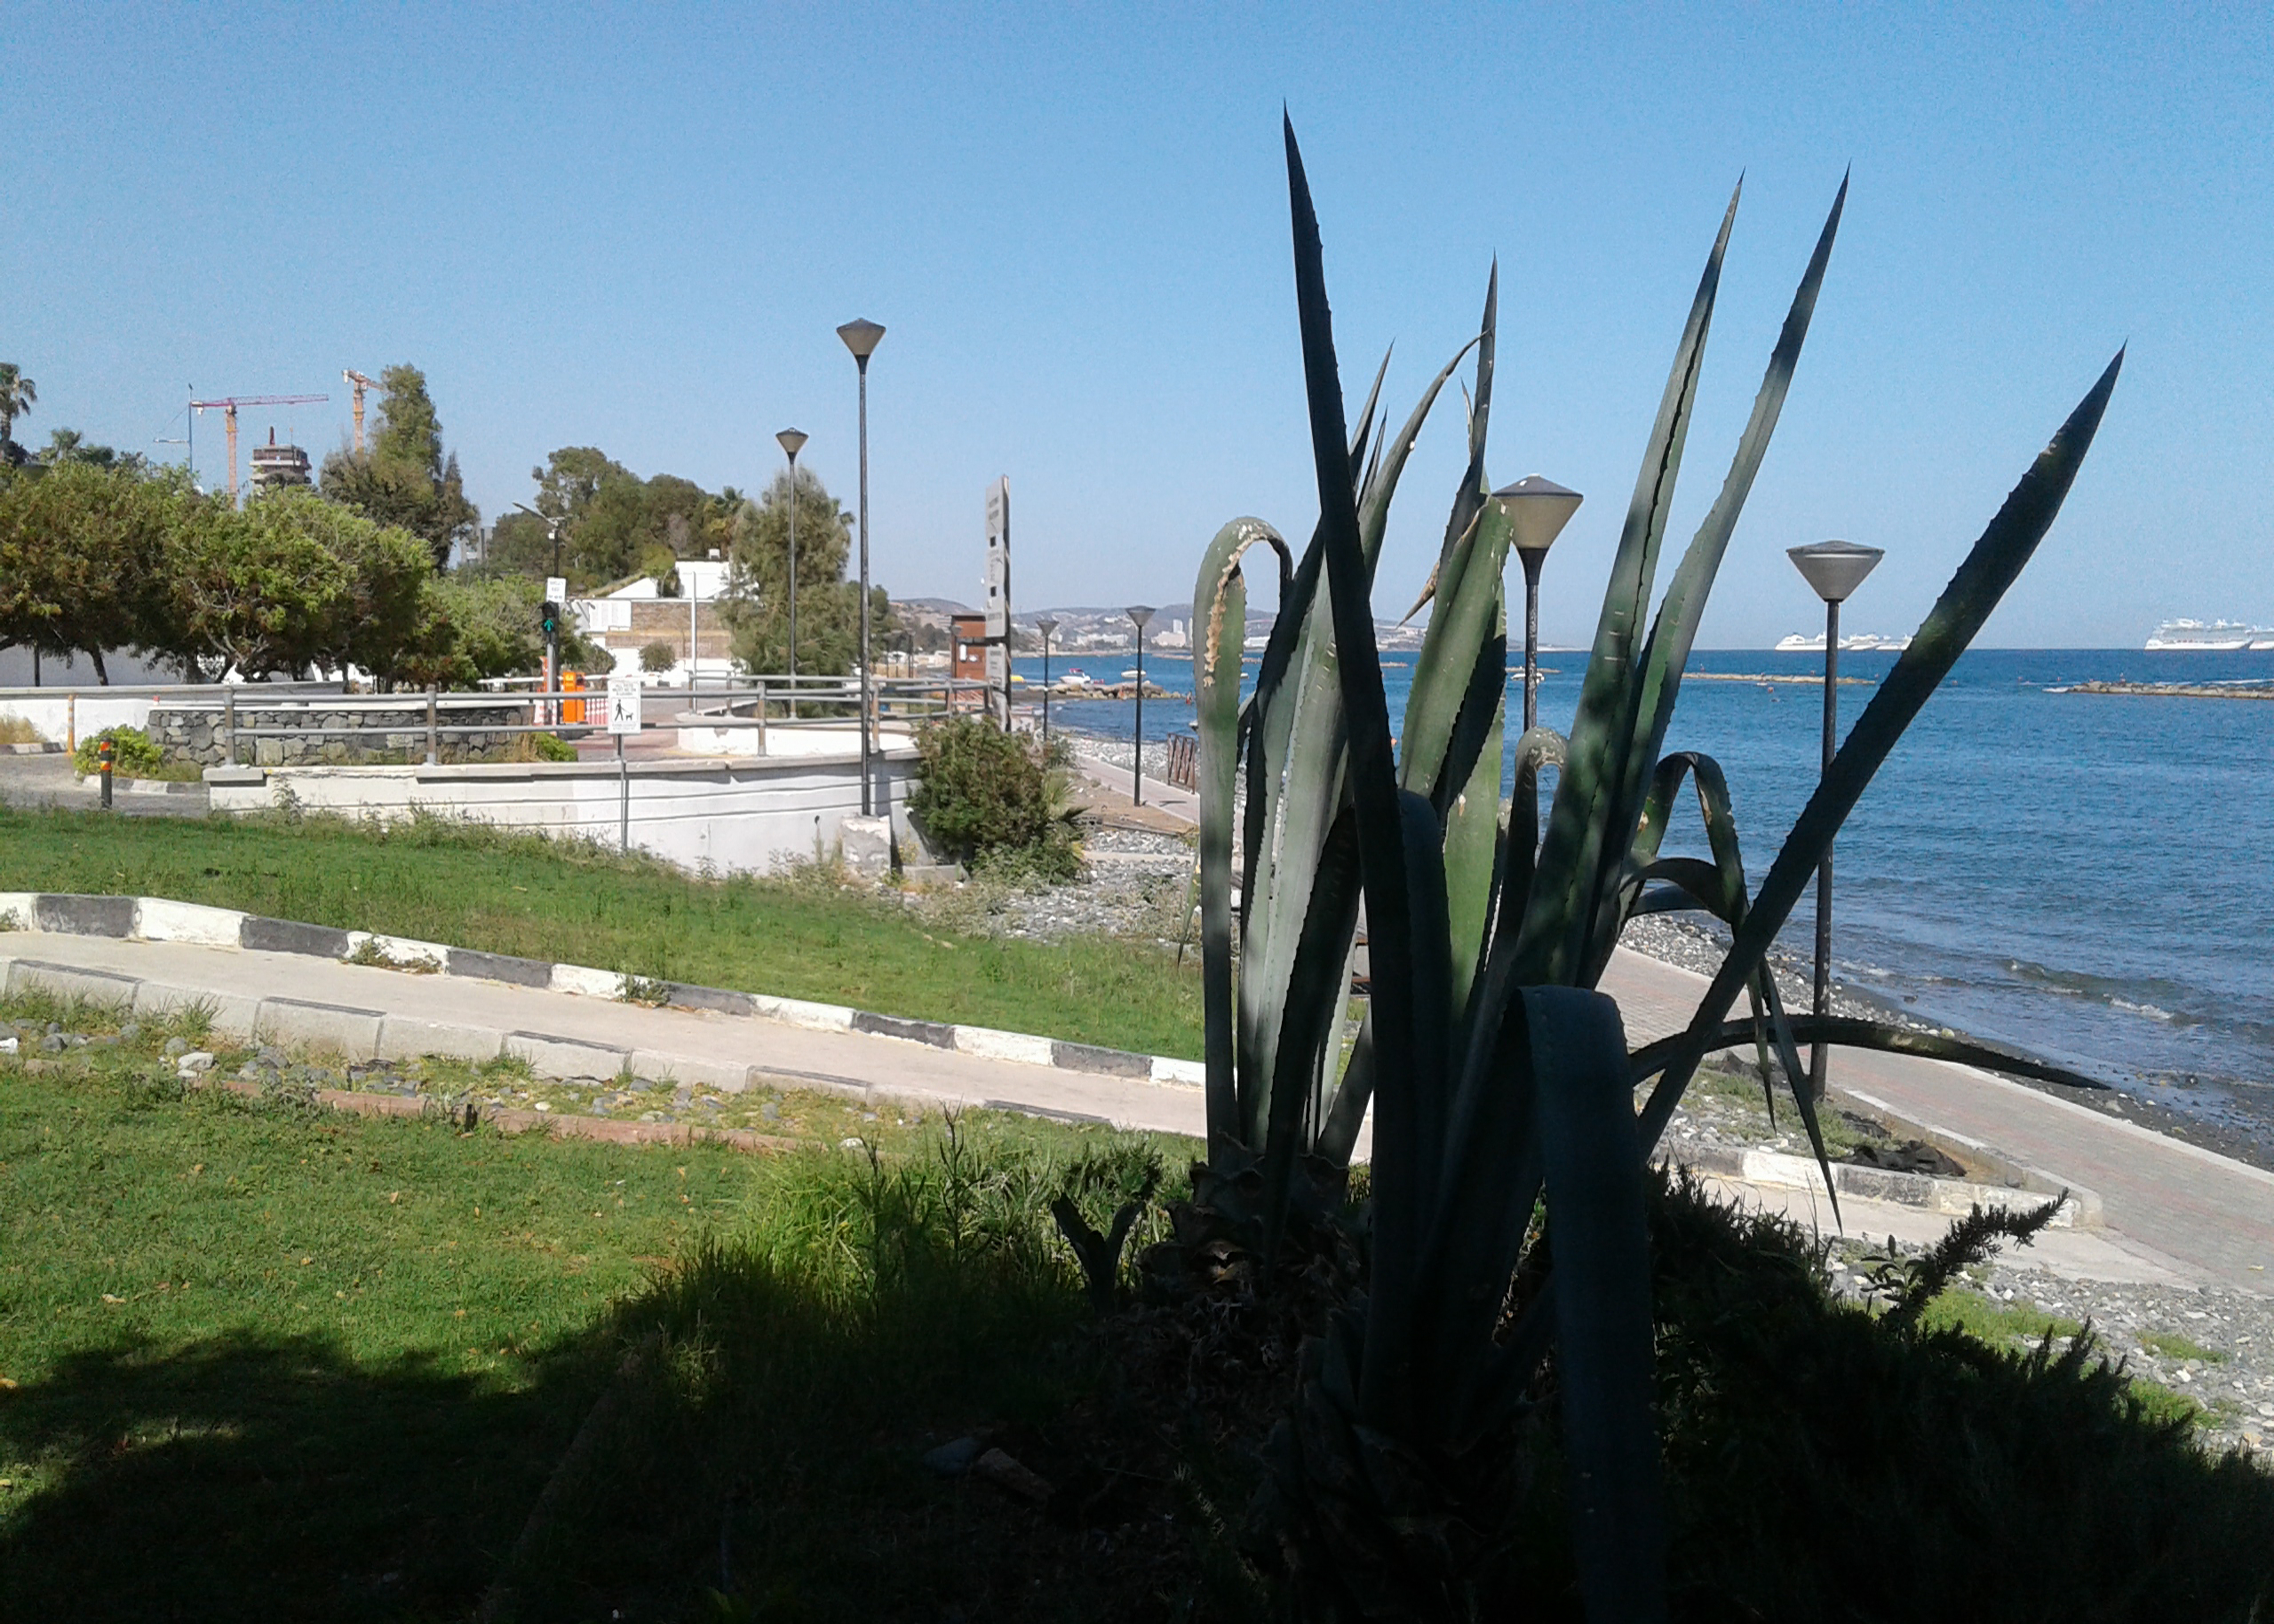
sky, sea, plant, beach, coast, path, within walking, water, wood, terrestrial plant, arecales, tree, trunk, landscape, grass, perennial plant, horizon, tropics, ocean, plant stem, herbaceous plant, rock, succulent plant